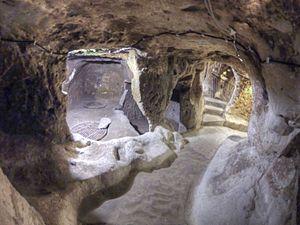
Cité souterraine de Derinkuyu, Cappadoce, Turquie Türkçe: Derinkuyu yer altı şehri. Camera location38°